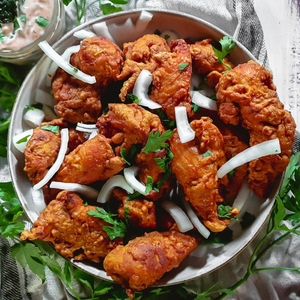
Dish: pakora